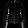
Label: Coat